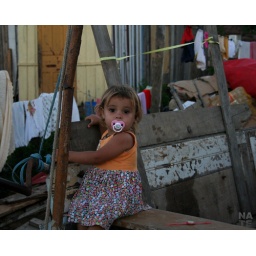
This little girl was sitting alone in the front yard of a house that looked more like a trash dump.